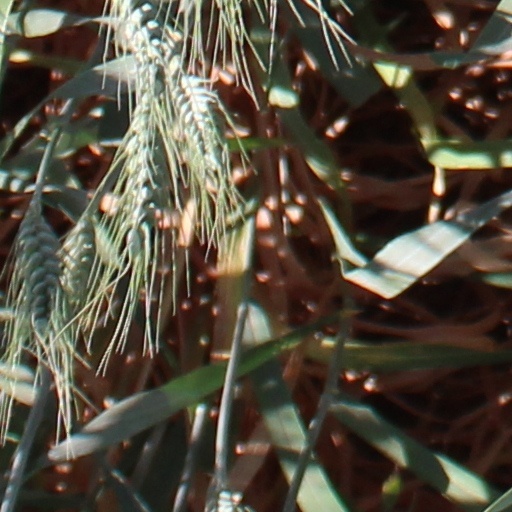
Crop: wheat